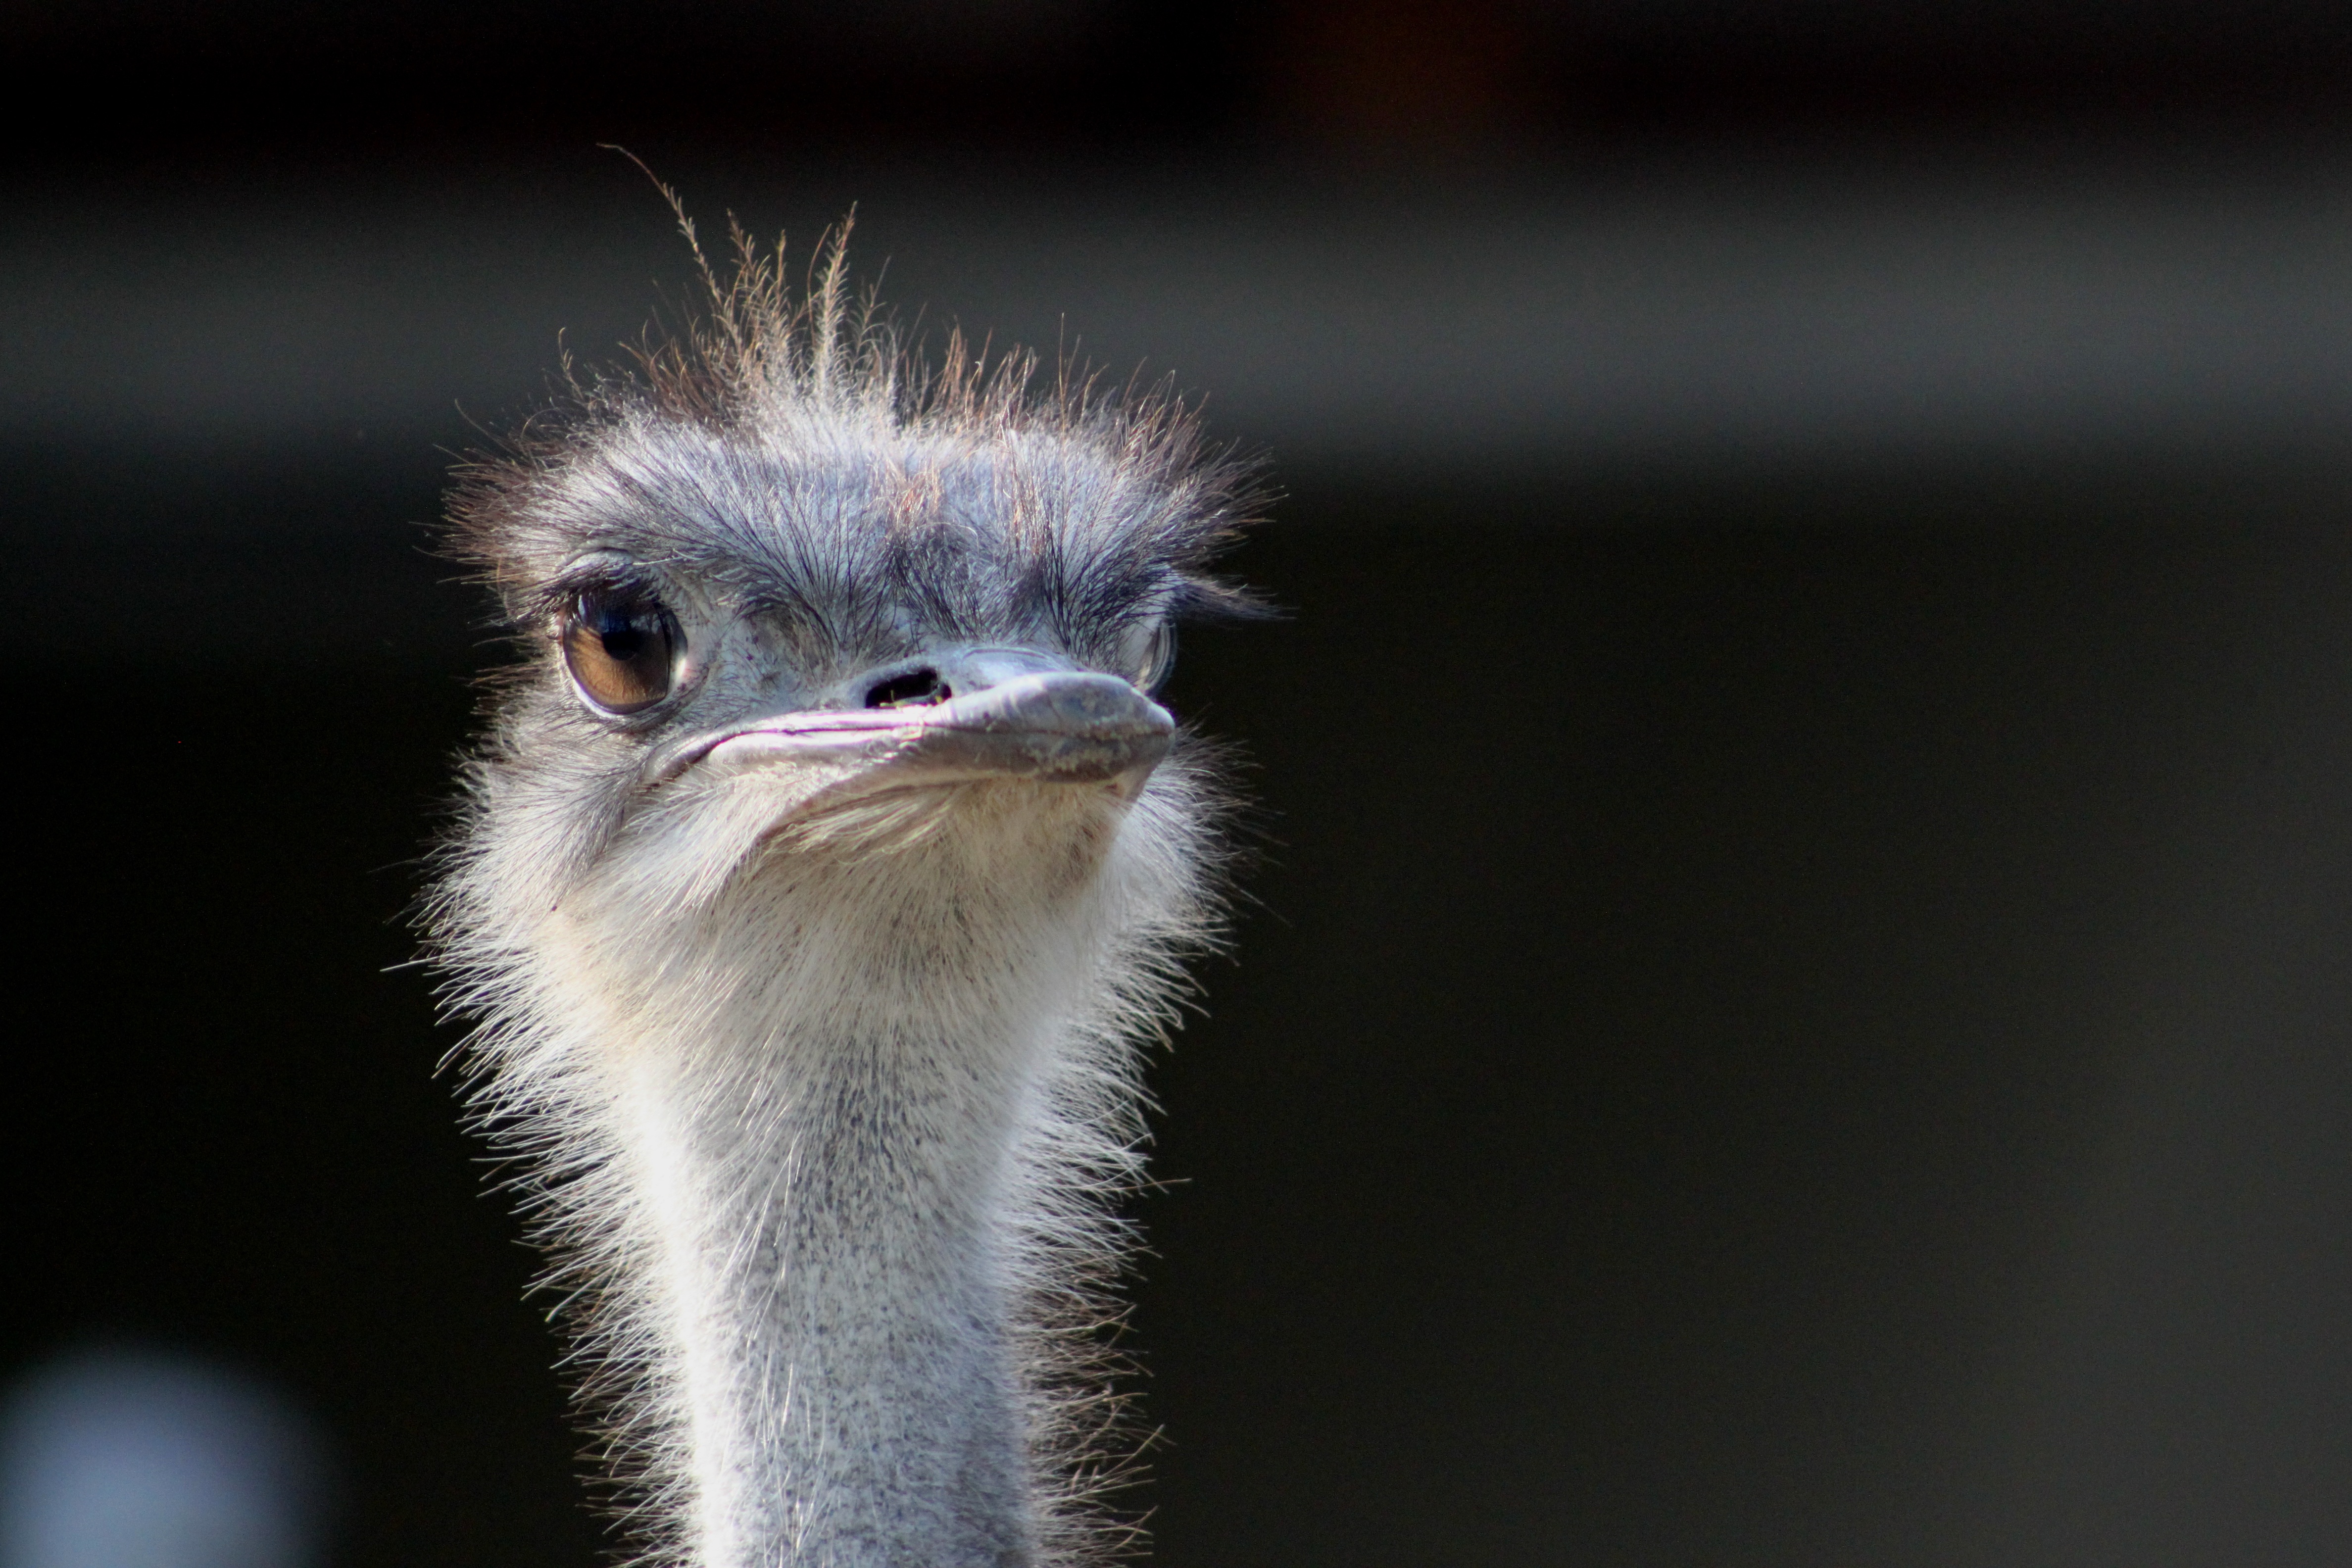
nature, bird, animal, wildlife, bouquet, zoo, beak, ostrich, close, fauna, close up, emu, head, vertebrate, creature, bill, ratite, animal world, wildlife photography, flightless bird